Cory Ondrejka

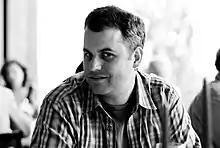
Cory Ondrejka

Cory Ondrejka is the former chief technology officer of Linden Lab, makers of Second Life. With Philip Rosedale, Ondrejka co-founded Second Life and played a significant role in the architecture of the product. After leaving Linden Lab, Ondrejka became Senior Vice President of Digital Strategy for the EMI Group until he left EMI in September 2009. He also was vice president of engineering at Facebook.